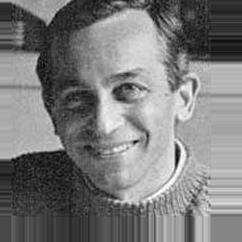
Age: 53